Taipei Municipal Zhongshan Girls High School

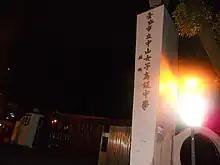
Taipei Municipal Zhongshan Girls High School at night

160 credits are required for graduation. A credit is given after 18 hours of learning, however the number of credits for subjects vary according to the learning hours.